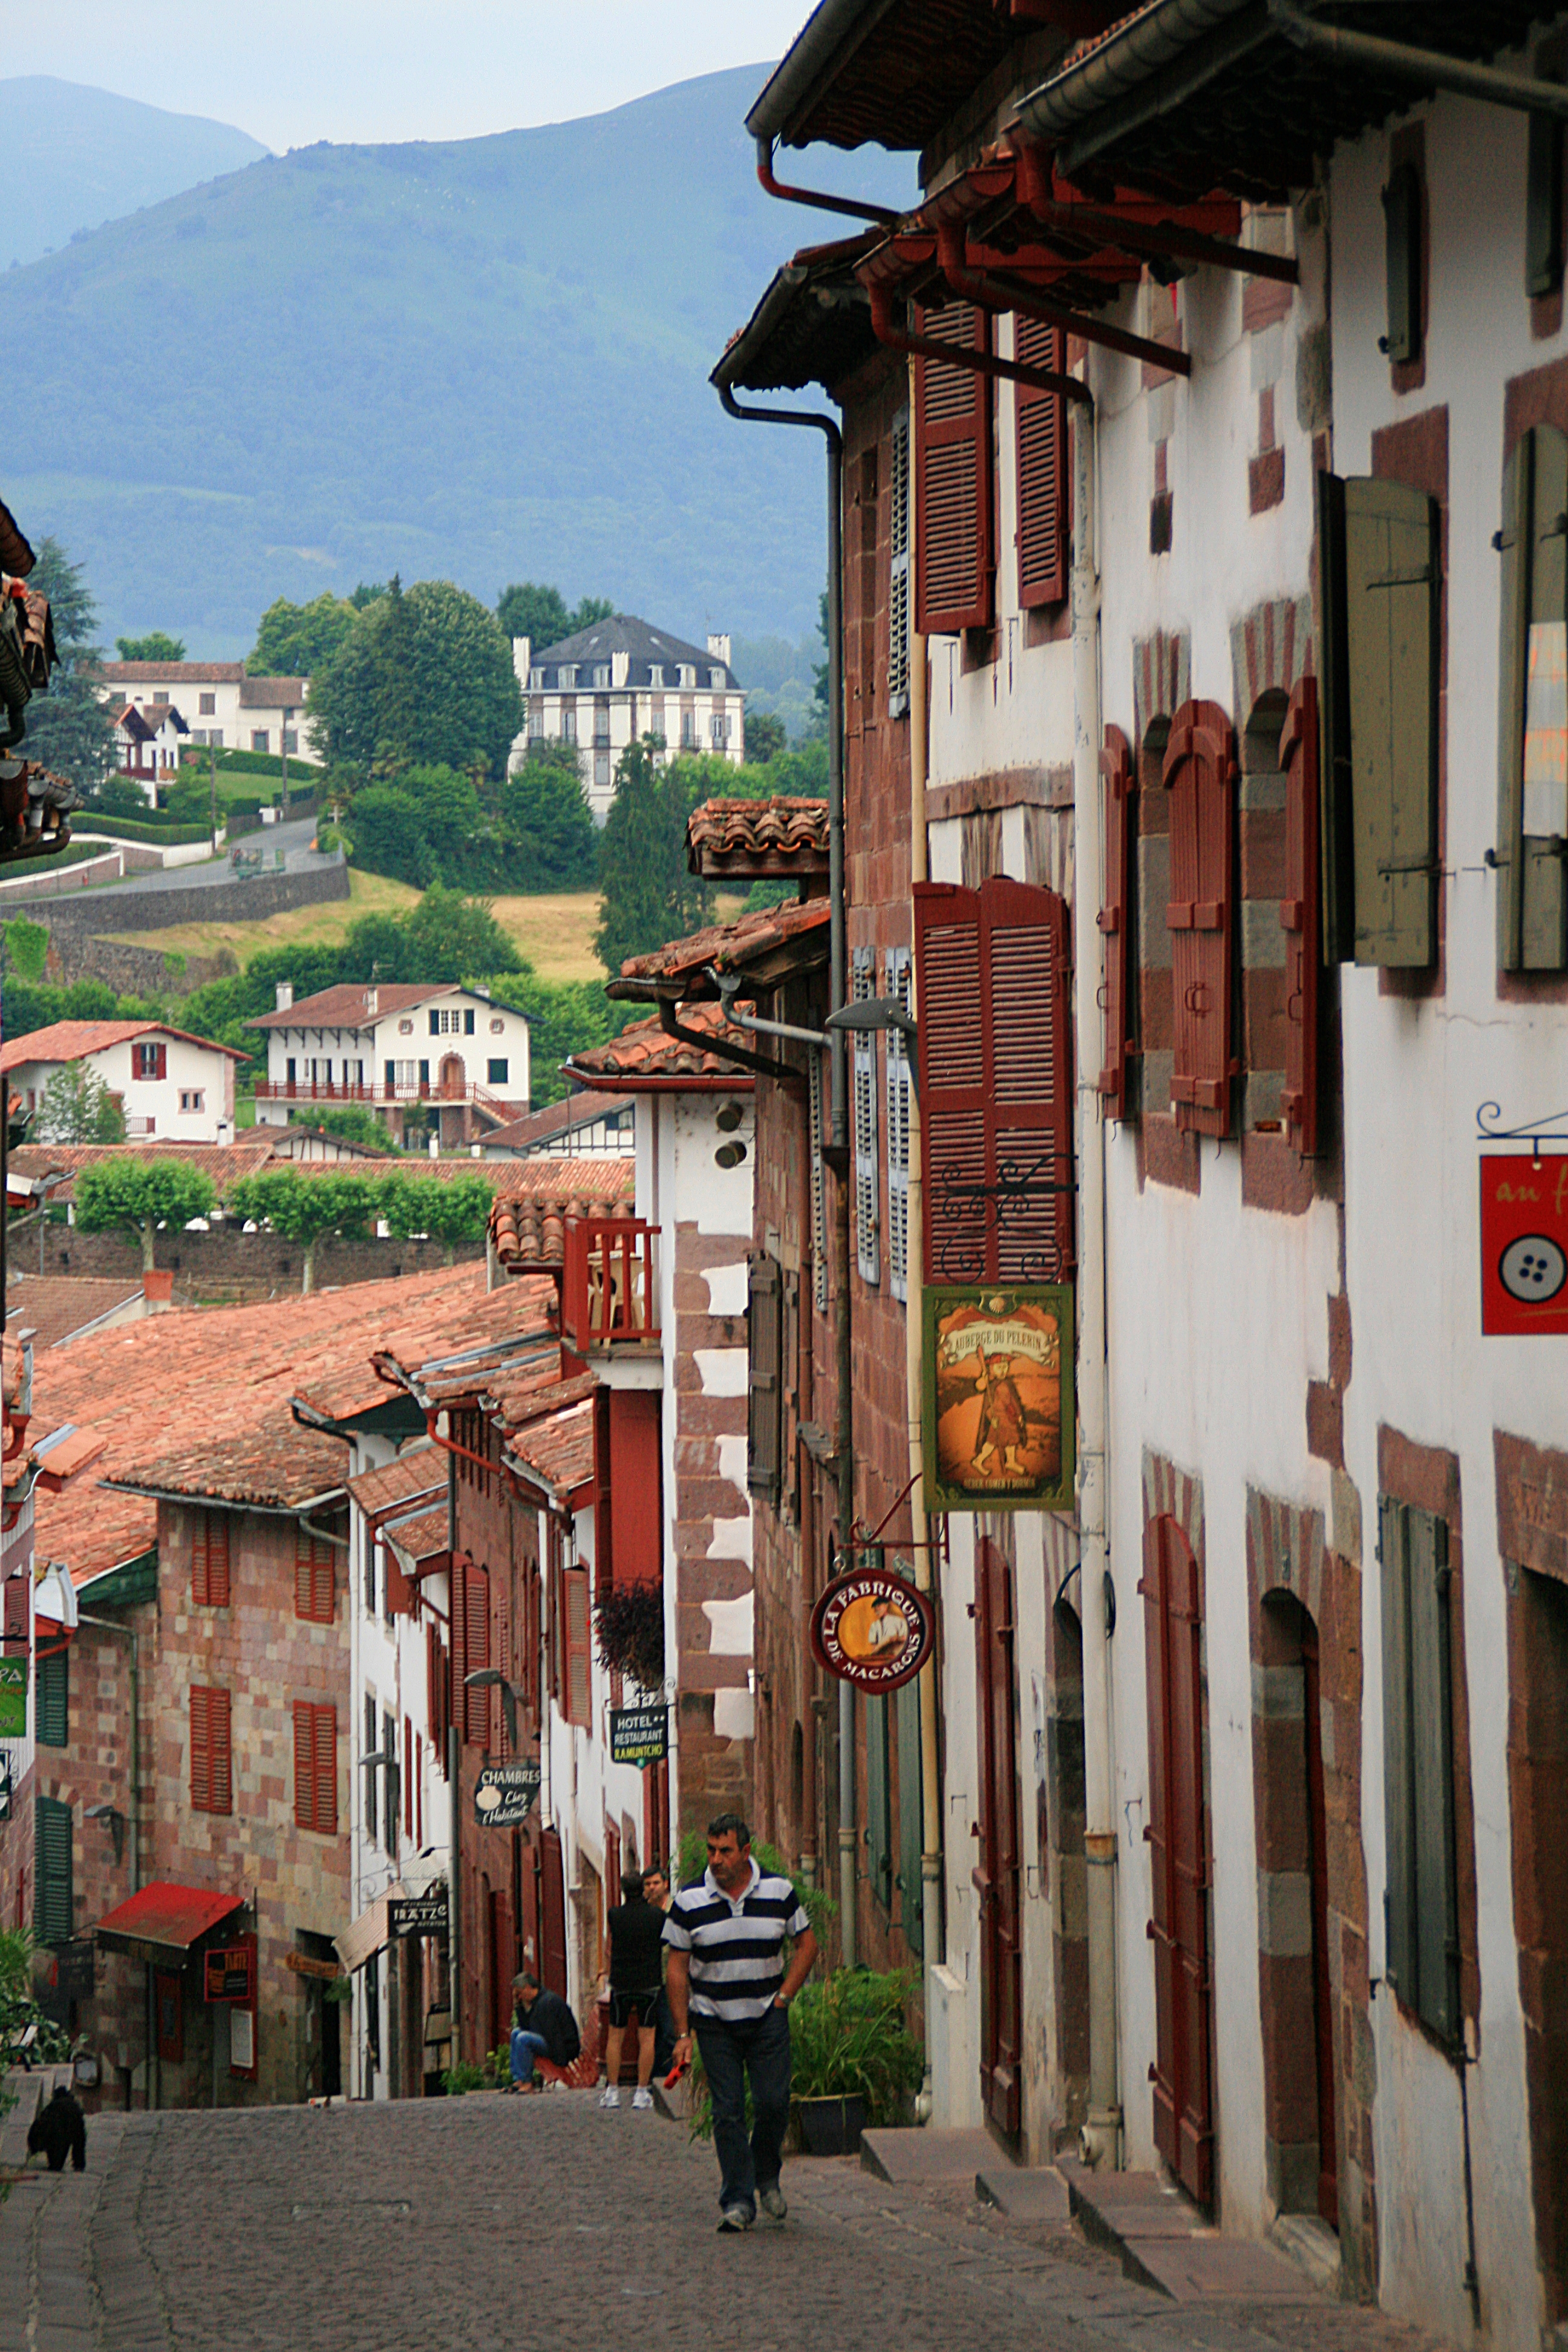
road, street, town, alley, city, travel, village, infrastructure, calle, francia, airelibre, carretera, caminodesantiago, bajanavarra, saintjeanpieddeport, donibanegarazi, errobi, paysdecize, garaztar, donibandar, saintjeannais, navarradeultrapuertos, neighbourhood, pirineosatl nticos, r onive, urban area, residential area, human settlement